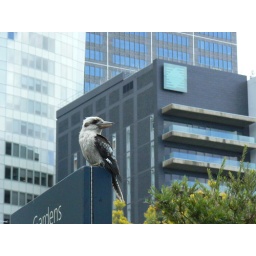
Right in the middle of Sydney, we saw a kookaburra bird on the street sign.